Wesley College, Perth

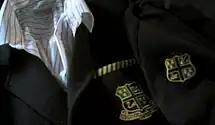
Wesley College uniform

The Old Wesley Collegians Association offers a scholarship to a year 11 student, who has a father or grandfather who attended the college, based on sporting, academic and citizenship, both within Wesley and the wider community. The college offers three scholarships a year to indigenous students from rural and regional areas of Western Australia.